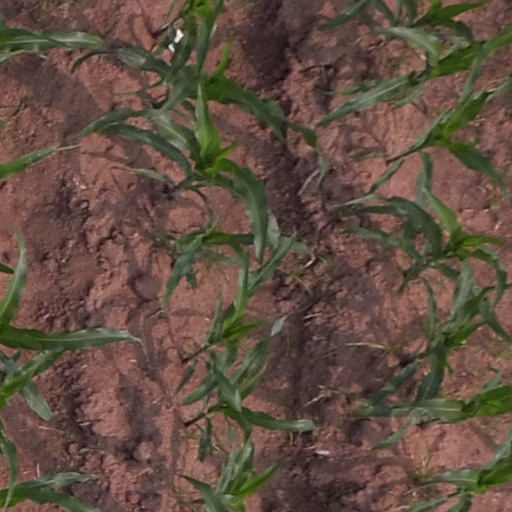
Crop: maize; corn